Johannes Rulicius

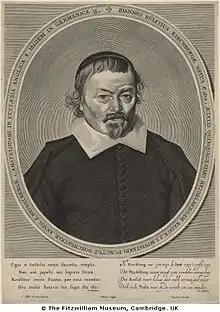
Johannes Rulicius, contemporary engraving.

He was born in Kirchberg in the Electorate of the Palatinate. Leaving Germany, he spent time in England, at Boston, Lincolnshire with John Cotton, by 1628. He was subsequently a minister at Dorchester in England from some point before 1630; he is said to have arrived there in 1626 and become a curate to John White in 1627.